Question: Please indicate a possible affordance area of the sit_on_motorcycle that can be used for sitting
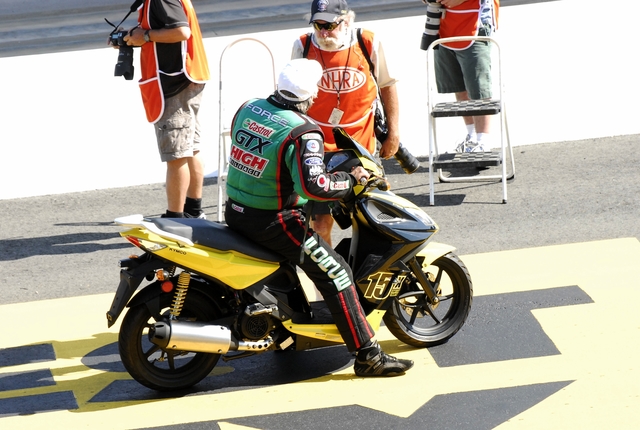
Answer: [154.313, 216.425, 301.429, 259.117]